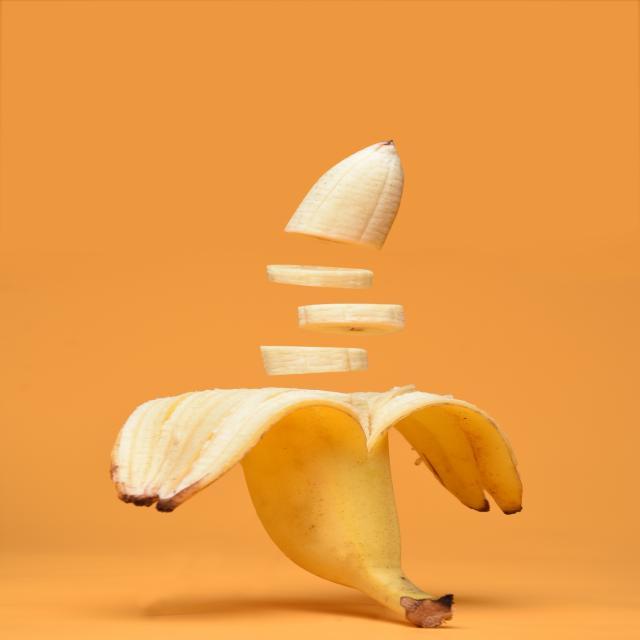
Label: bananas